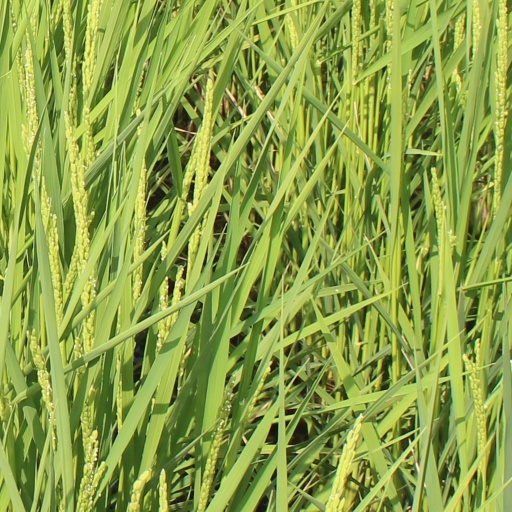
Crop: rice